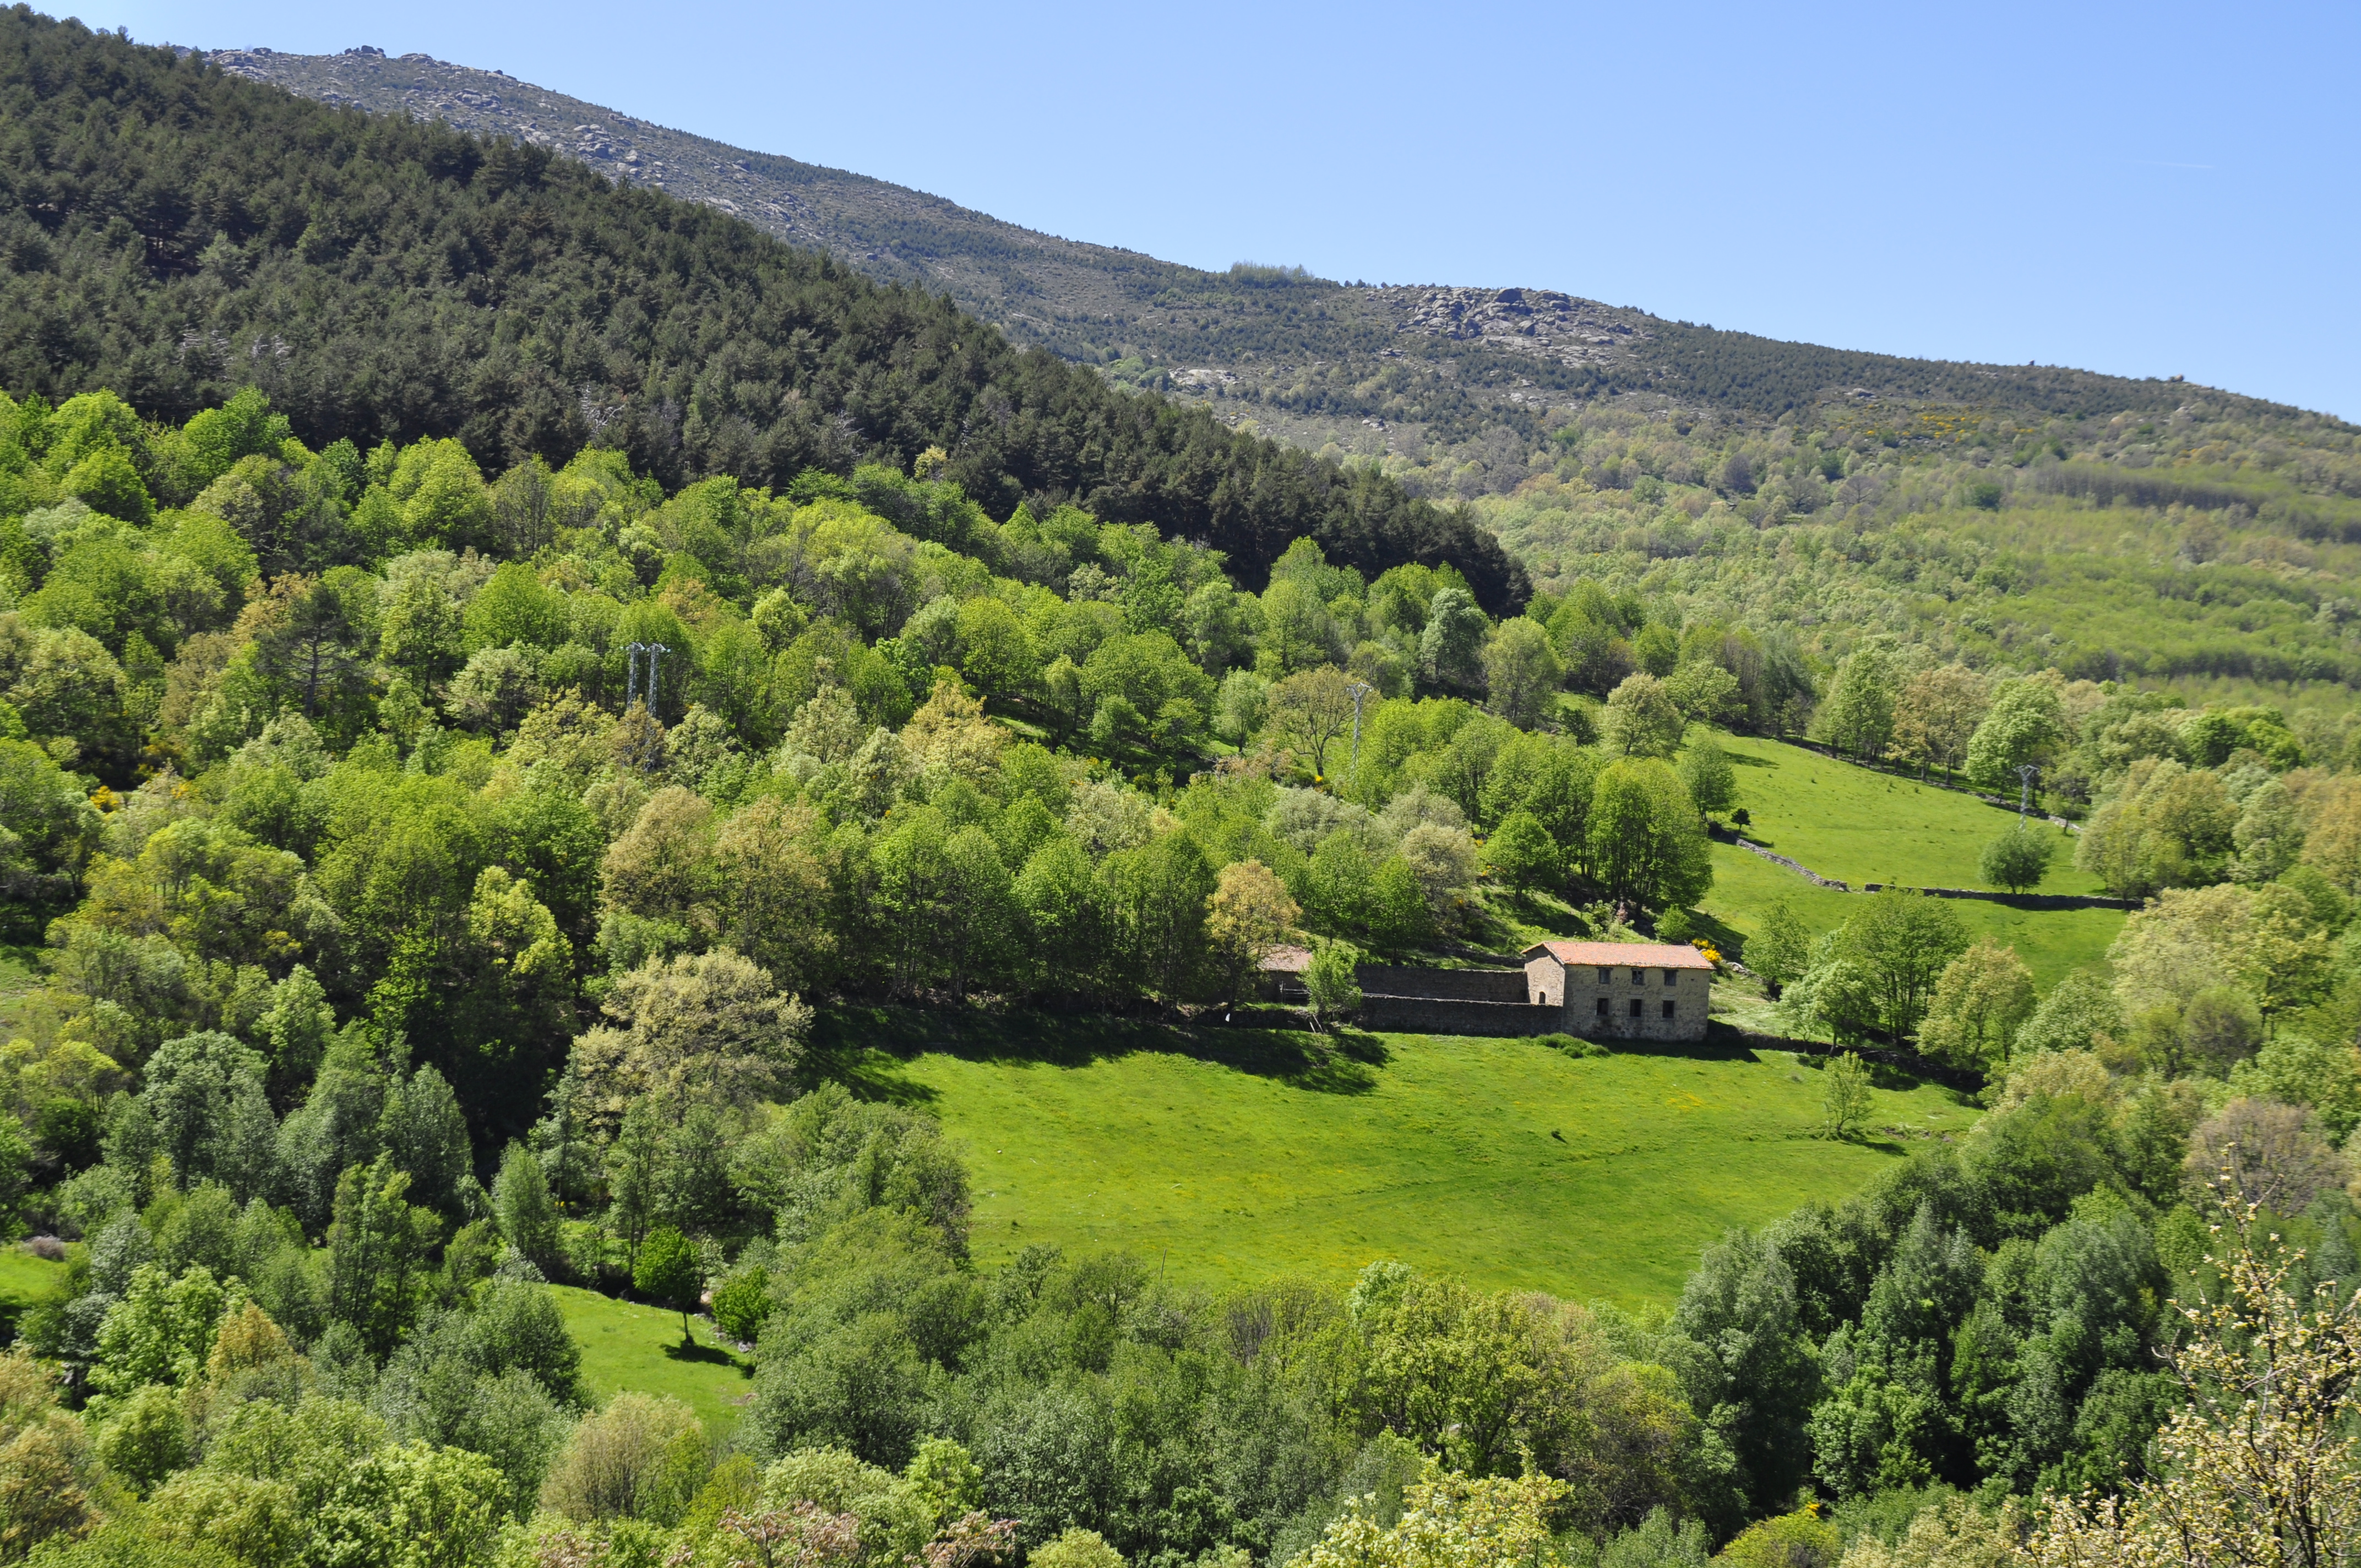
landscape, tree, nature, forest, mountain, meadow, hill, valley, mountain range, village, ridge, vegetation, plantation, plateau, candelario, salamanca, naturleza, estate, habitat, ecosystem, montana, rural area, hill station, mountainous landforms